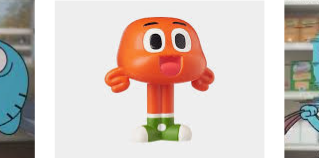
Portrait style: Cartoon Portrait